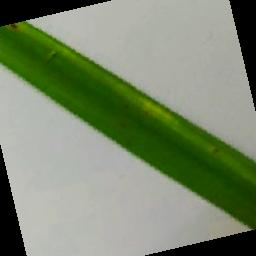
Label: Rice___Brown_Spot